F. Ray Comstock

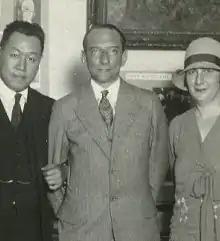
Comstock (center)

F. Ray Comstock (27 August 1878 – 15 October 1949) was an American theatrical producer and theater operator.